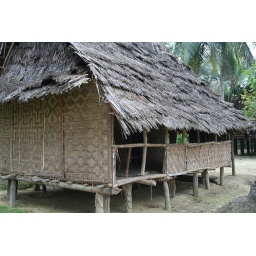
Even some of the houses not are not in great shape, the walls of woven mats are nice.East Sepik, Papua New Guinea. 8/13/2008.(3401)